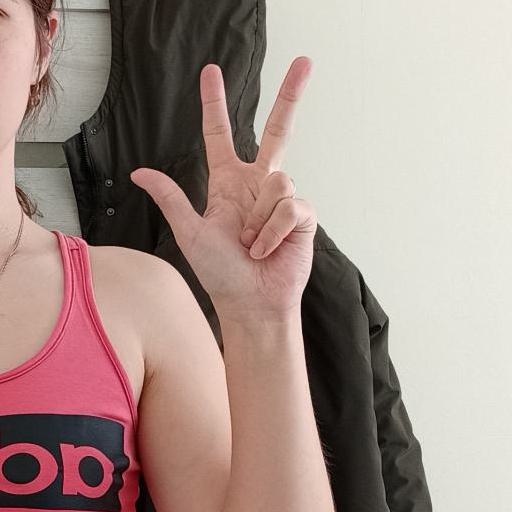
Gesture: three2